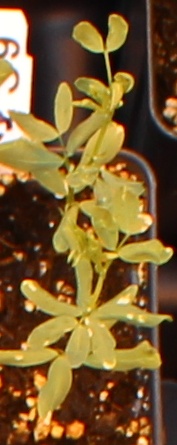
Label: Lentil